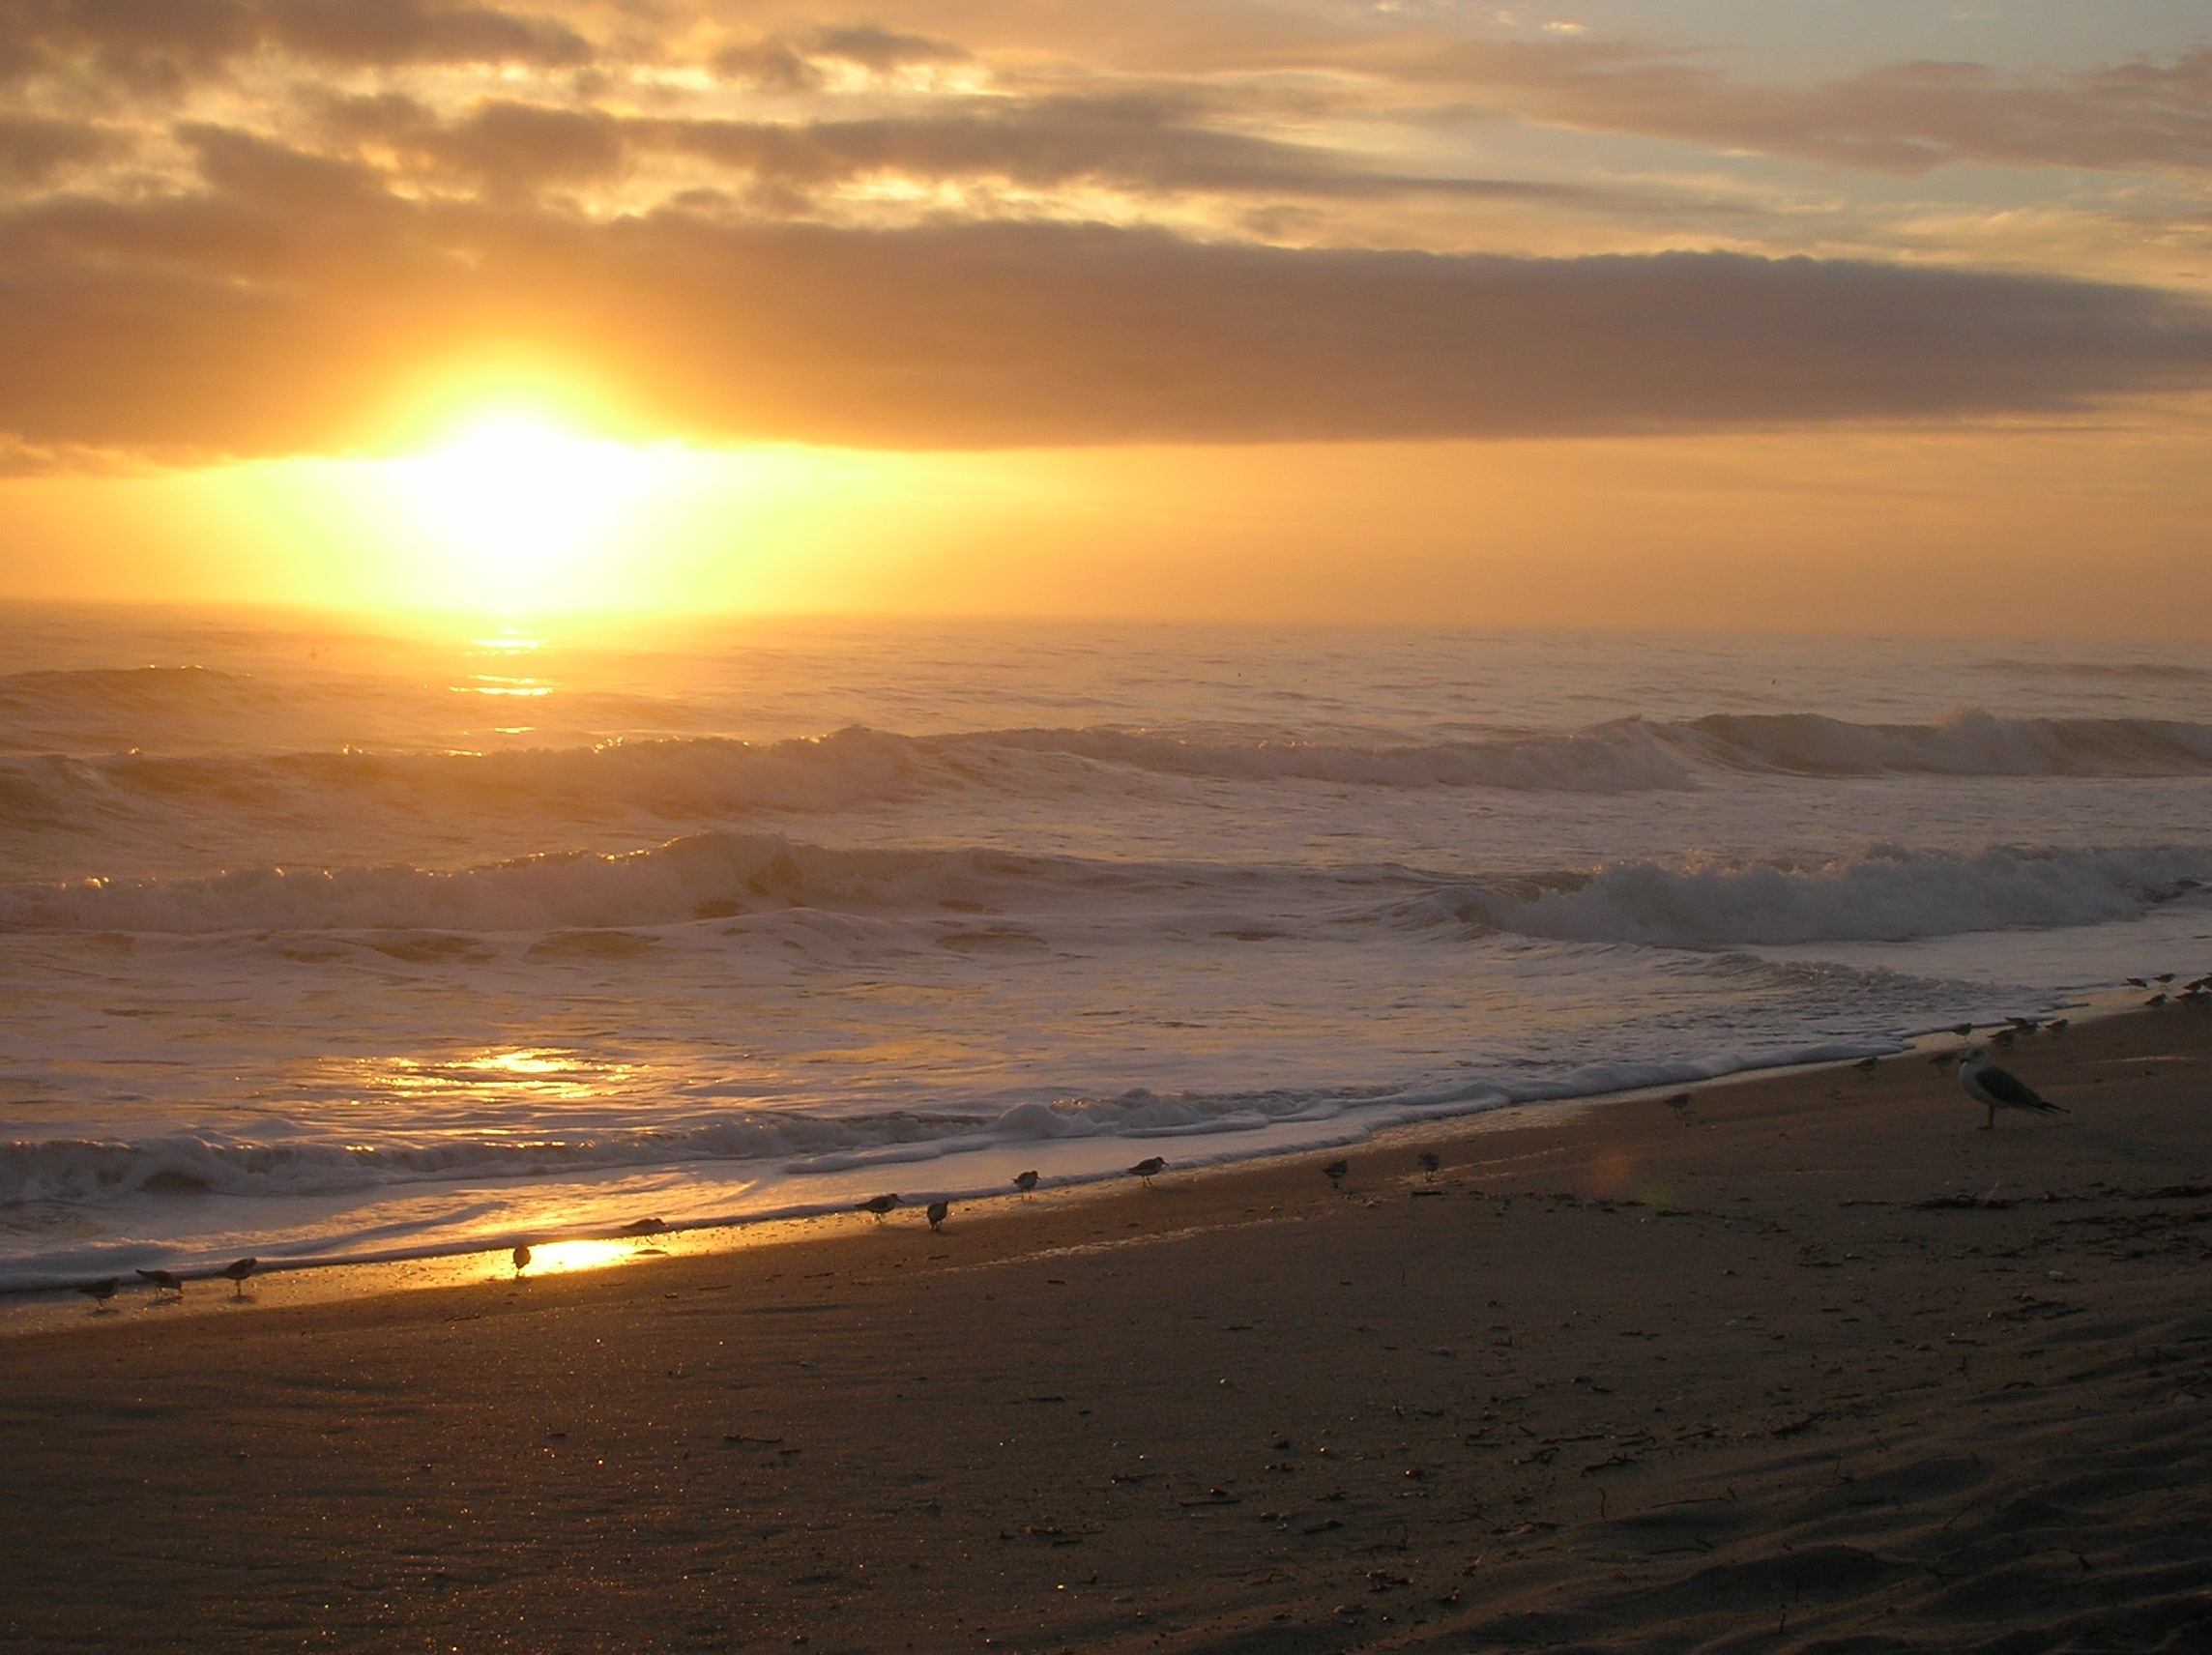
beach, sea, coast, sand, ocean, horizon, cloud, sun, sunrise, sunset, sunlight, morning, shore, wave, dawn, dusk, evening, body of water, afterglow, wind wave